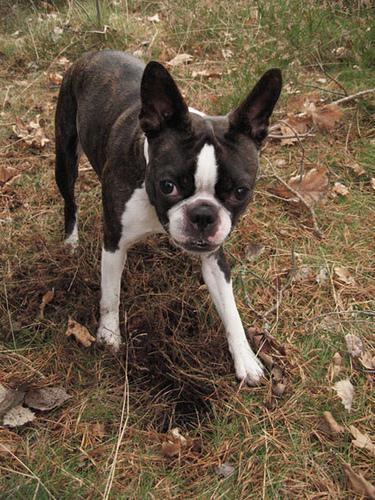
Boston_bull